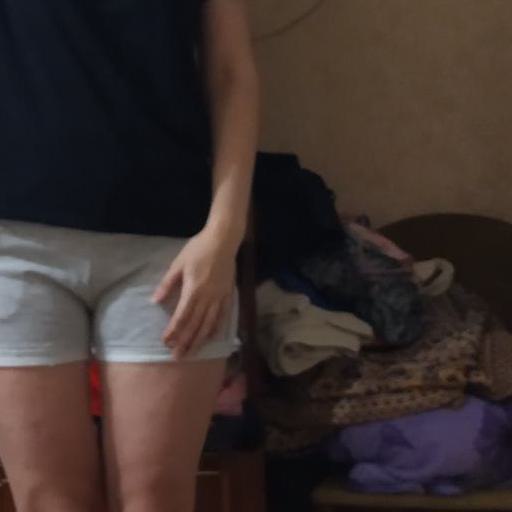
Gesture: no_gesture